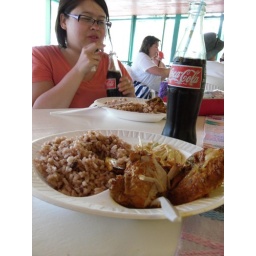
Delicious chicken, beans and rice in Celi's. The sand floor was neat.